List of battlecruisers of the Royal Navy

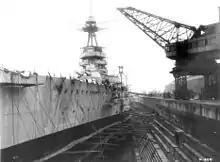
HMS "Tiger" in drydock about 1916–17

HMS "Tiger" was the most heavily armoured battlecruiser of the Royal Navy at the start of the First World War, although she was still being finished when the war began. The ship was assigned to the 1st Battlecruiser Squadron for the duration of the war and participated in the Battle of Dogger Bank in early 1915 even though she was still shaking down and did not perform well. She next participated in the Battle of Jutland in 1916 where she was one of the British battlecruisers most often hit by German shells; she was only lightly damaged. She spent the rest of the war on uneventful patrols in the North Sea, although she did provide distant cover during the Second Battle of Heligoland Bight.